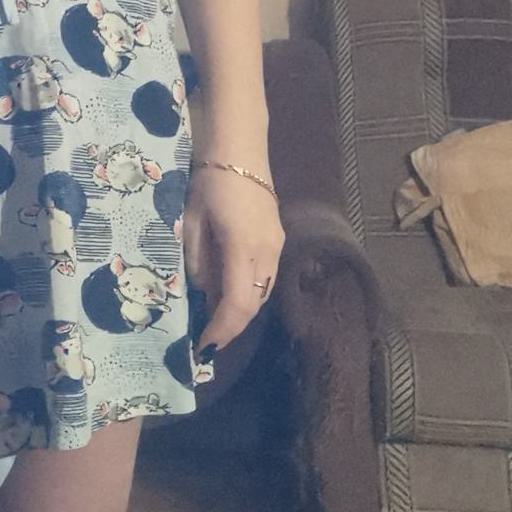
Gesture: no_gesture